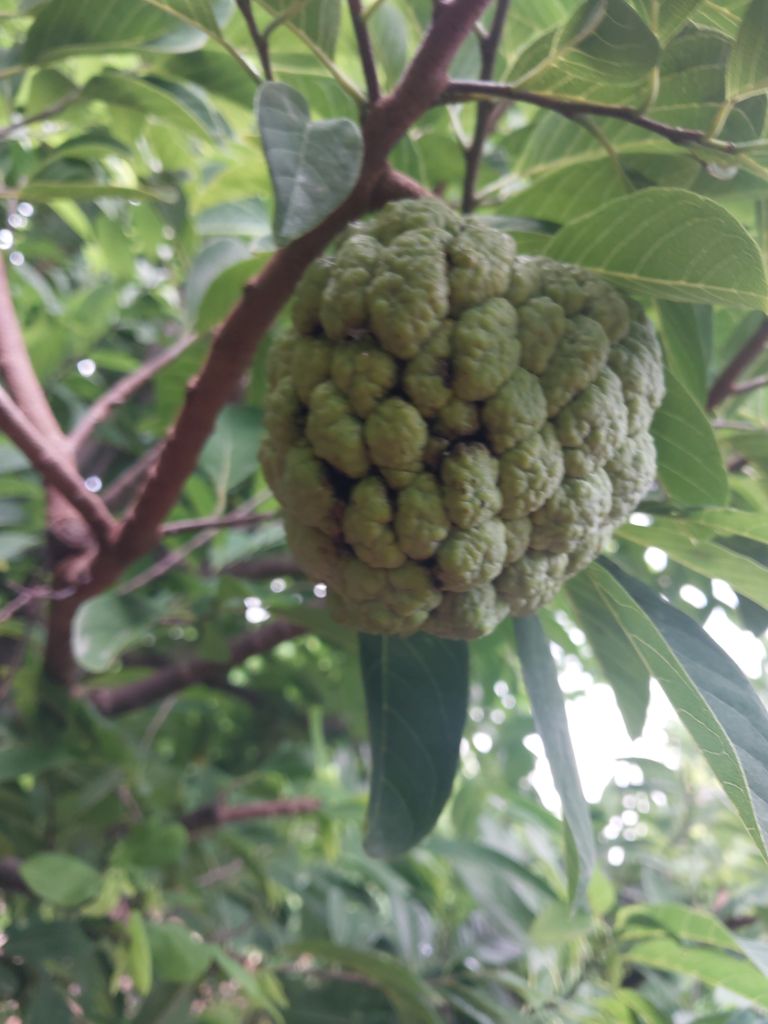
Disease label: Athracnose